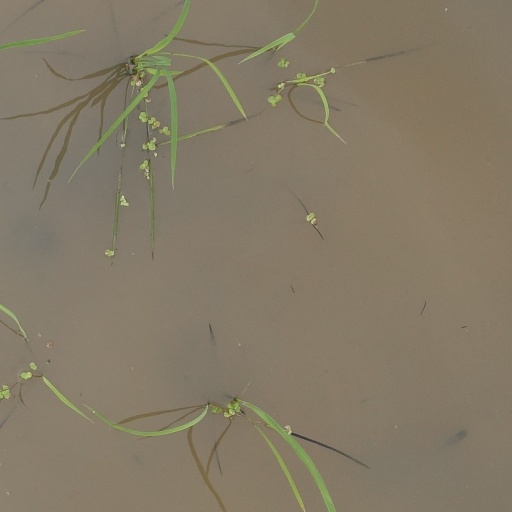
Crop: rice